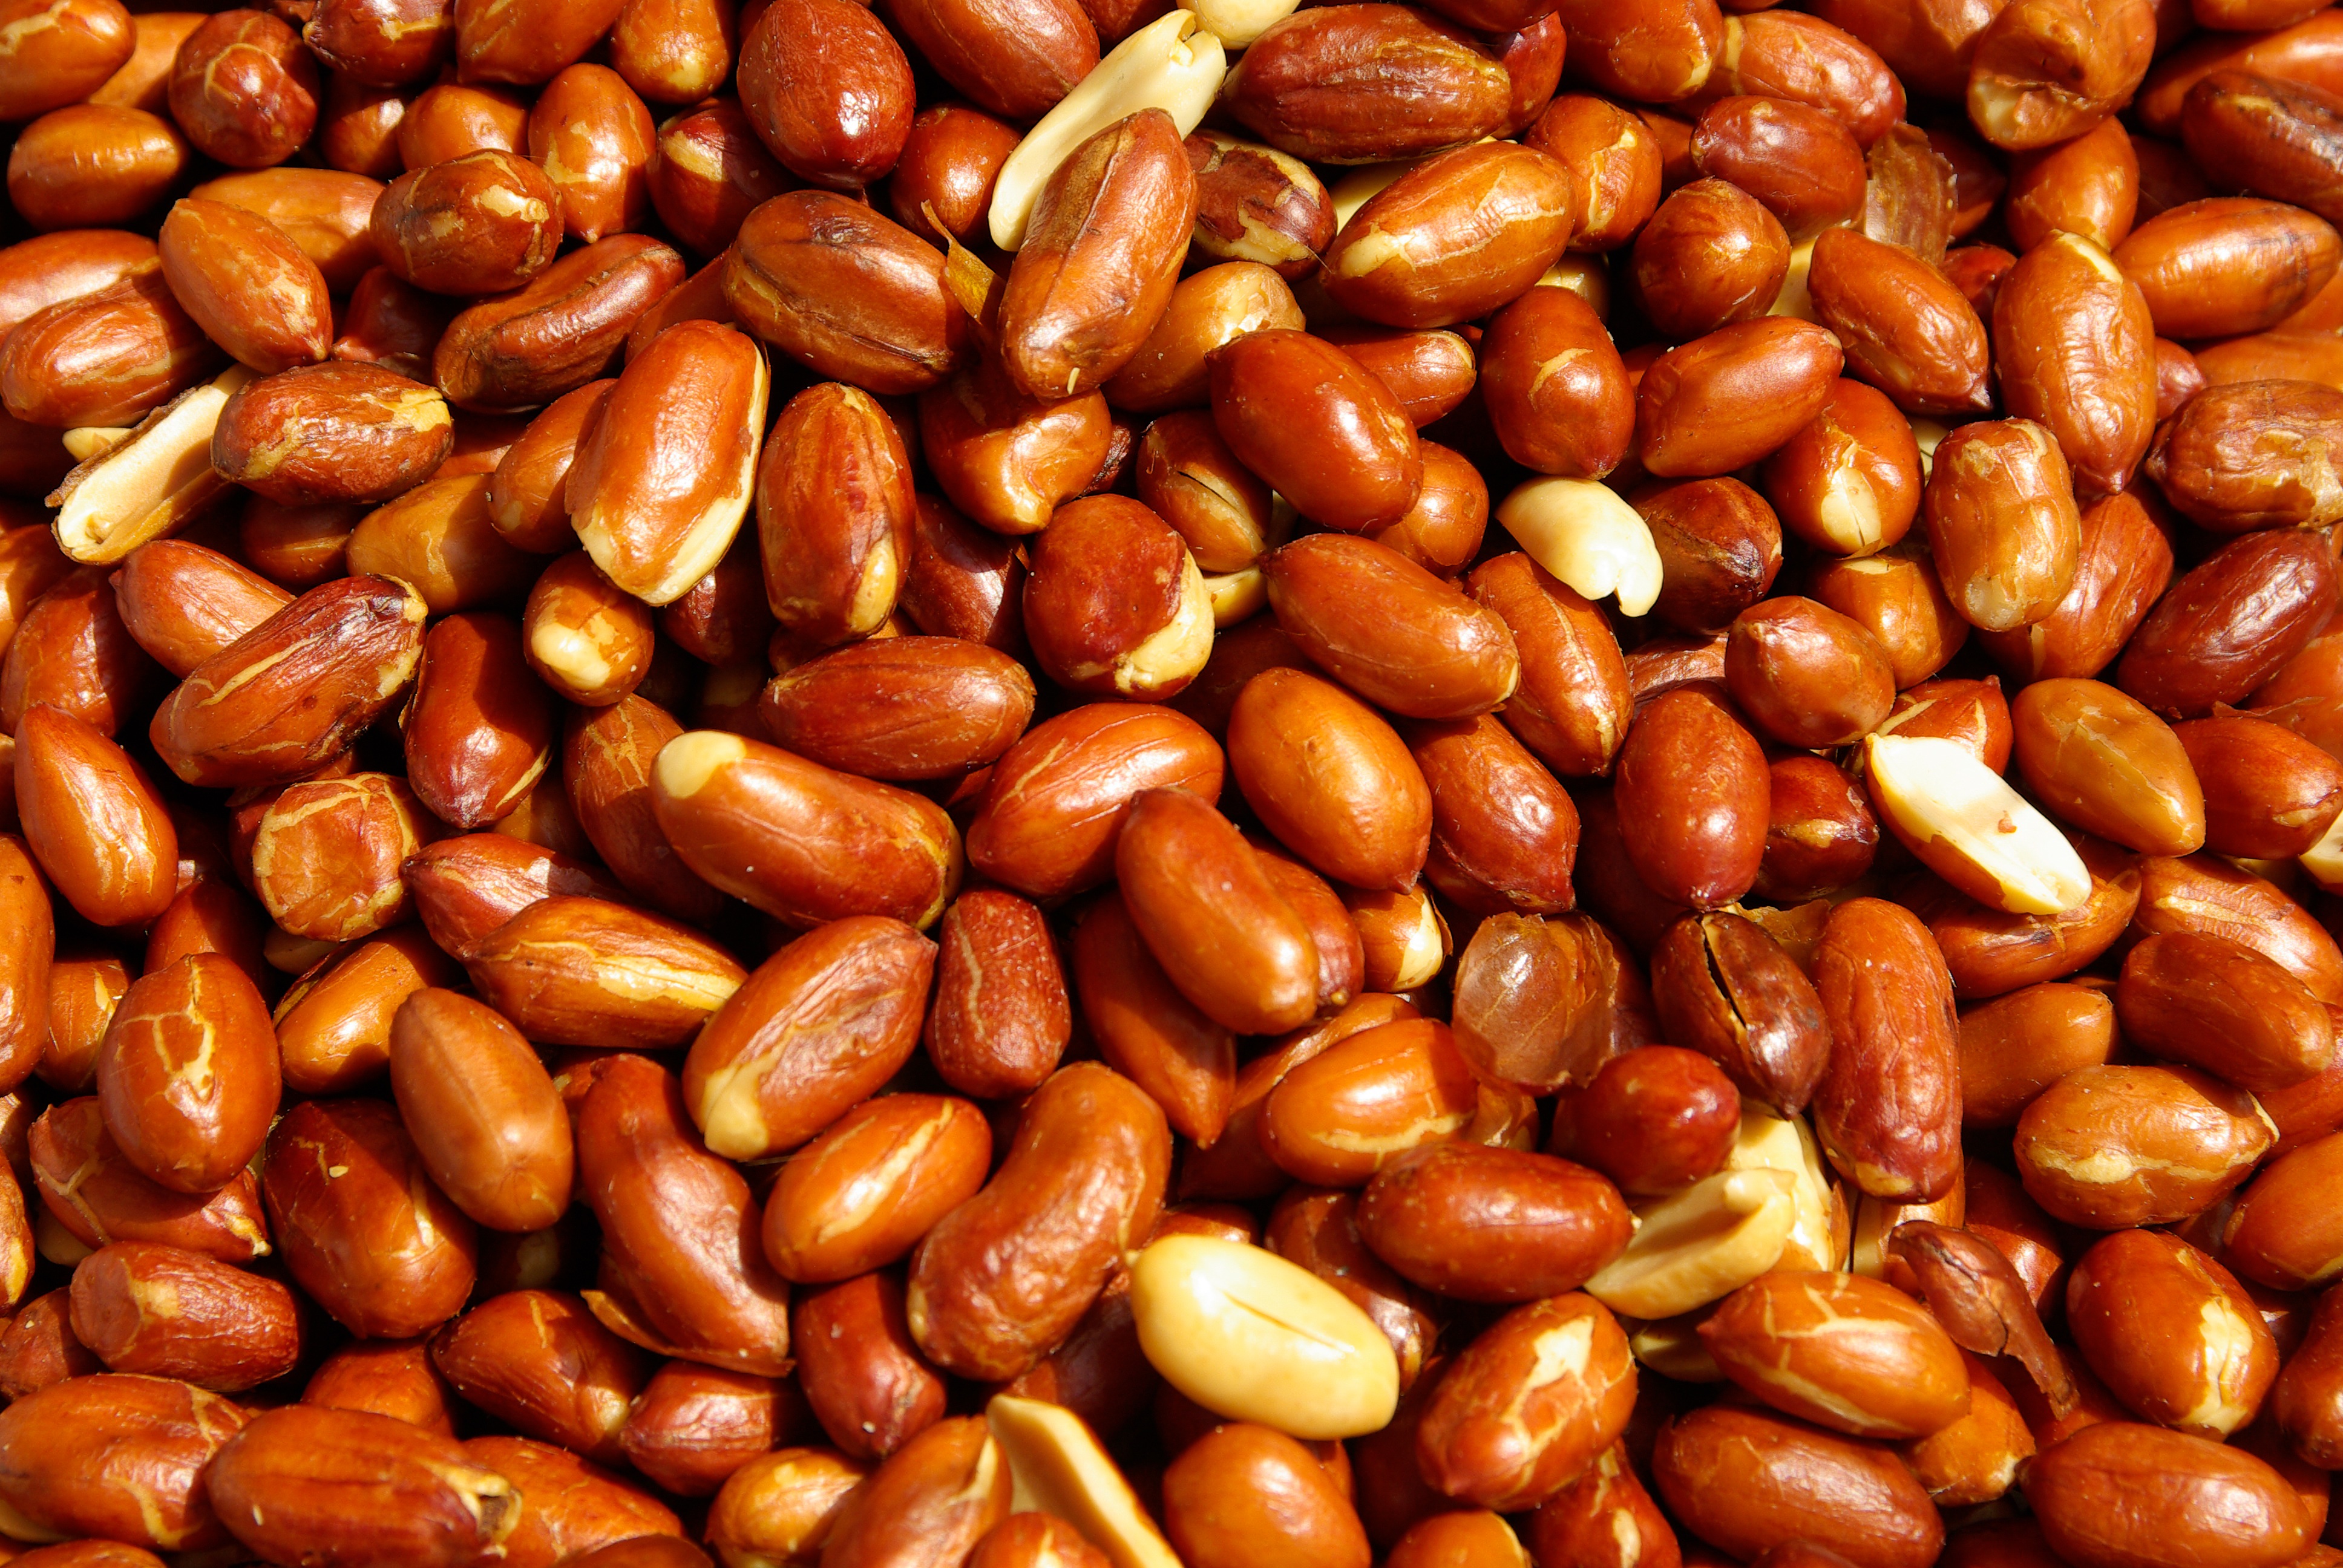
plant, food, produce, vegetable, crop, peanuts, dried fruit, flowering plant, grass family, land plant, common bean